Big Chris Flores

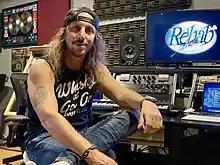
Big Chris at The rehab Studio LA

Chris Trinidad Flores (born August 31, 1970), known professionally as Big Chris Flores, is an American-Mexican record producer and sound engineer. He first began his music production career in 1999, and in 2002, he founded Moodswing Records. Over the years, Big Chris has been producing music for people such as; Slash, Fergie, K-Ci & JoJo, Layzie Bone, KRS-One, C-Bo, Bun B, Trill OG, Lil Zane, Cedric the Entertainer, and Bone Thugs-n-Harmony.